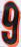
Number: 9